Atalanti

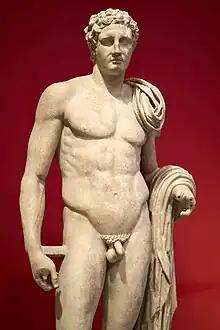
Atalante Hermes was discovered in Atalante, now in the Archaeological Museum of Athens.

During the Hellenistic period (336 or 323 BC – middle of 1st century BC) an earthquake in 300 BC destroyed part of Opus. In 204 BC, the Roman general Gaius Flaminius seized Opus, but in 197 BC he restored independence to the Locrians. In 165 BC, the Common of Locris was founded. Another earthquake in 106 BC destroyed Opus, but it was rebuilt again. The end of the Hellenistic period was sealed by the raid of Sulla (Lucius Cornelius Sulla Felix) around 87/86 BC. Throughout this period Opus remained a mainly rural economy. At the same time, Atalanti was the main center of pottery production in the district. The invasion of Sulla prompted many residents of the cities of Locris to abandon their villages during the Roman period (30 BC – 324 AD). The population mostly moved to the settlements of Opus and Kynos. In the area, large privately owned farms were created. In Atalanti, public baths and an aqueduct were built.